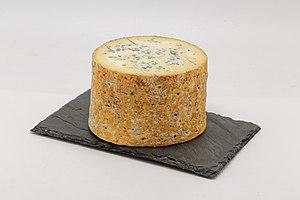
La fourme de Montbrison est un fromage de lait de vache, à pâte persillée.
Fourme de Montbrison est l'appellation d'origine d'un fromage français du département de la Loire. Ce fromage à pâte persillée est issu d'une transformation de laits de vache crus ou pasteurisés et a son nom en référence à la commune de Montbrison, dans le Forez. Cette appellation est commercialement préservée via un AOC depuis 1972 et une AOP depuis 2010.